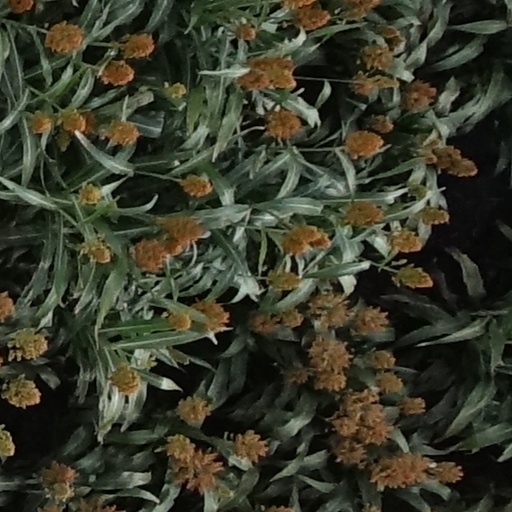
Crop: sorghum